Baja California Sur

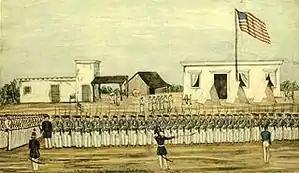
Marines raising the American flag over La Paz after the surprise Battle of La Paz near Mexican–American War end, 1847.

The first Spaniard in the area is believed to be Fortún Ximénez, arriving in 1533. He and his crew did not remain long because they sacked the area's pearls and abused the women, prompting a violent confrontation with the natives, who killed Ximénez. The remaining crew returned to Mexico City with the pearls and stories of riches.